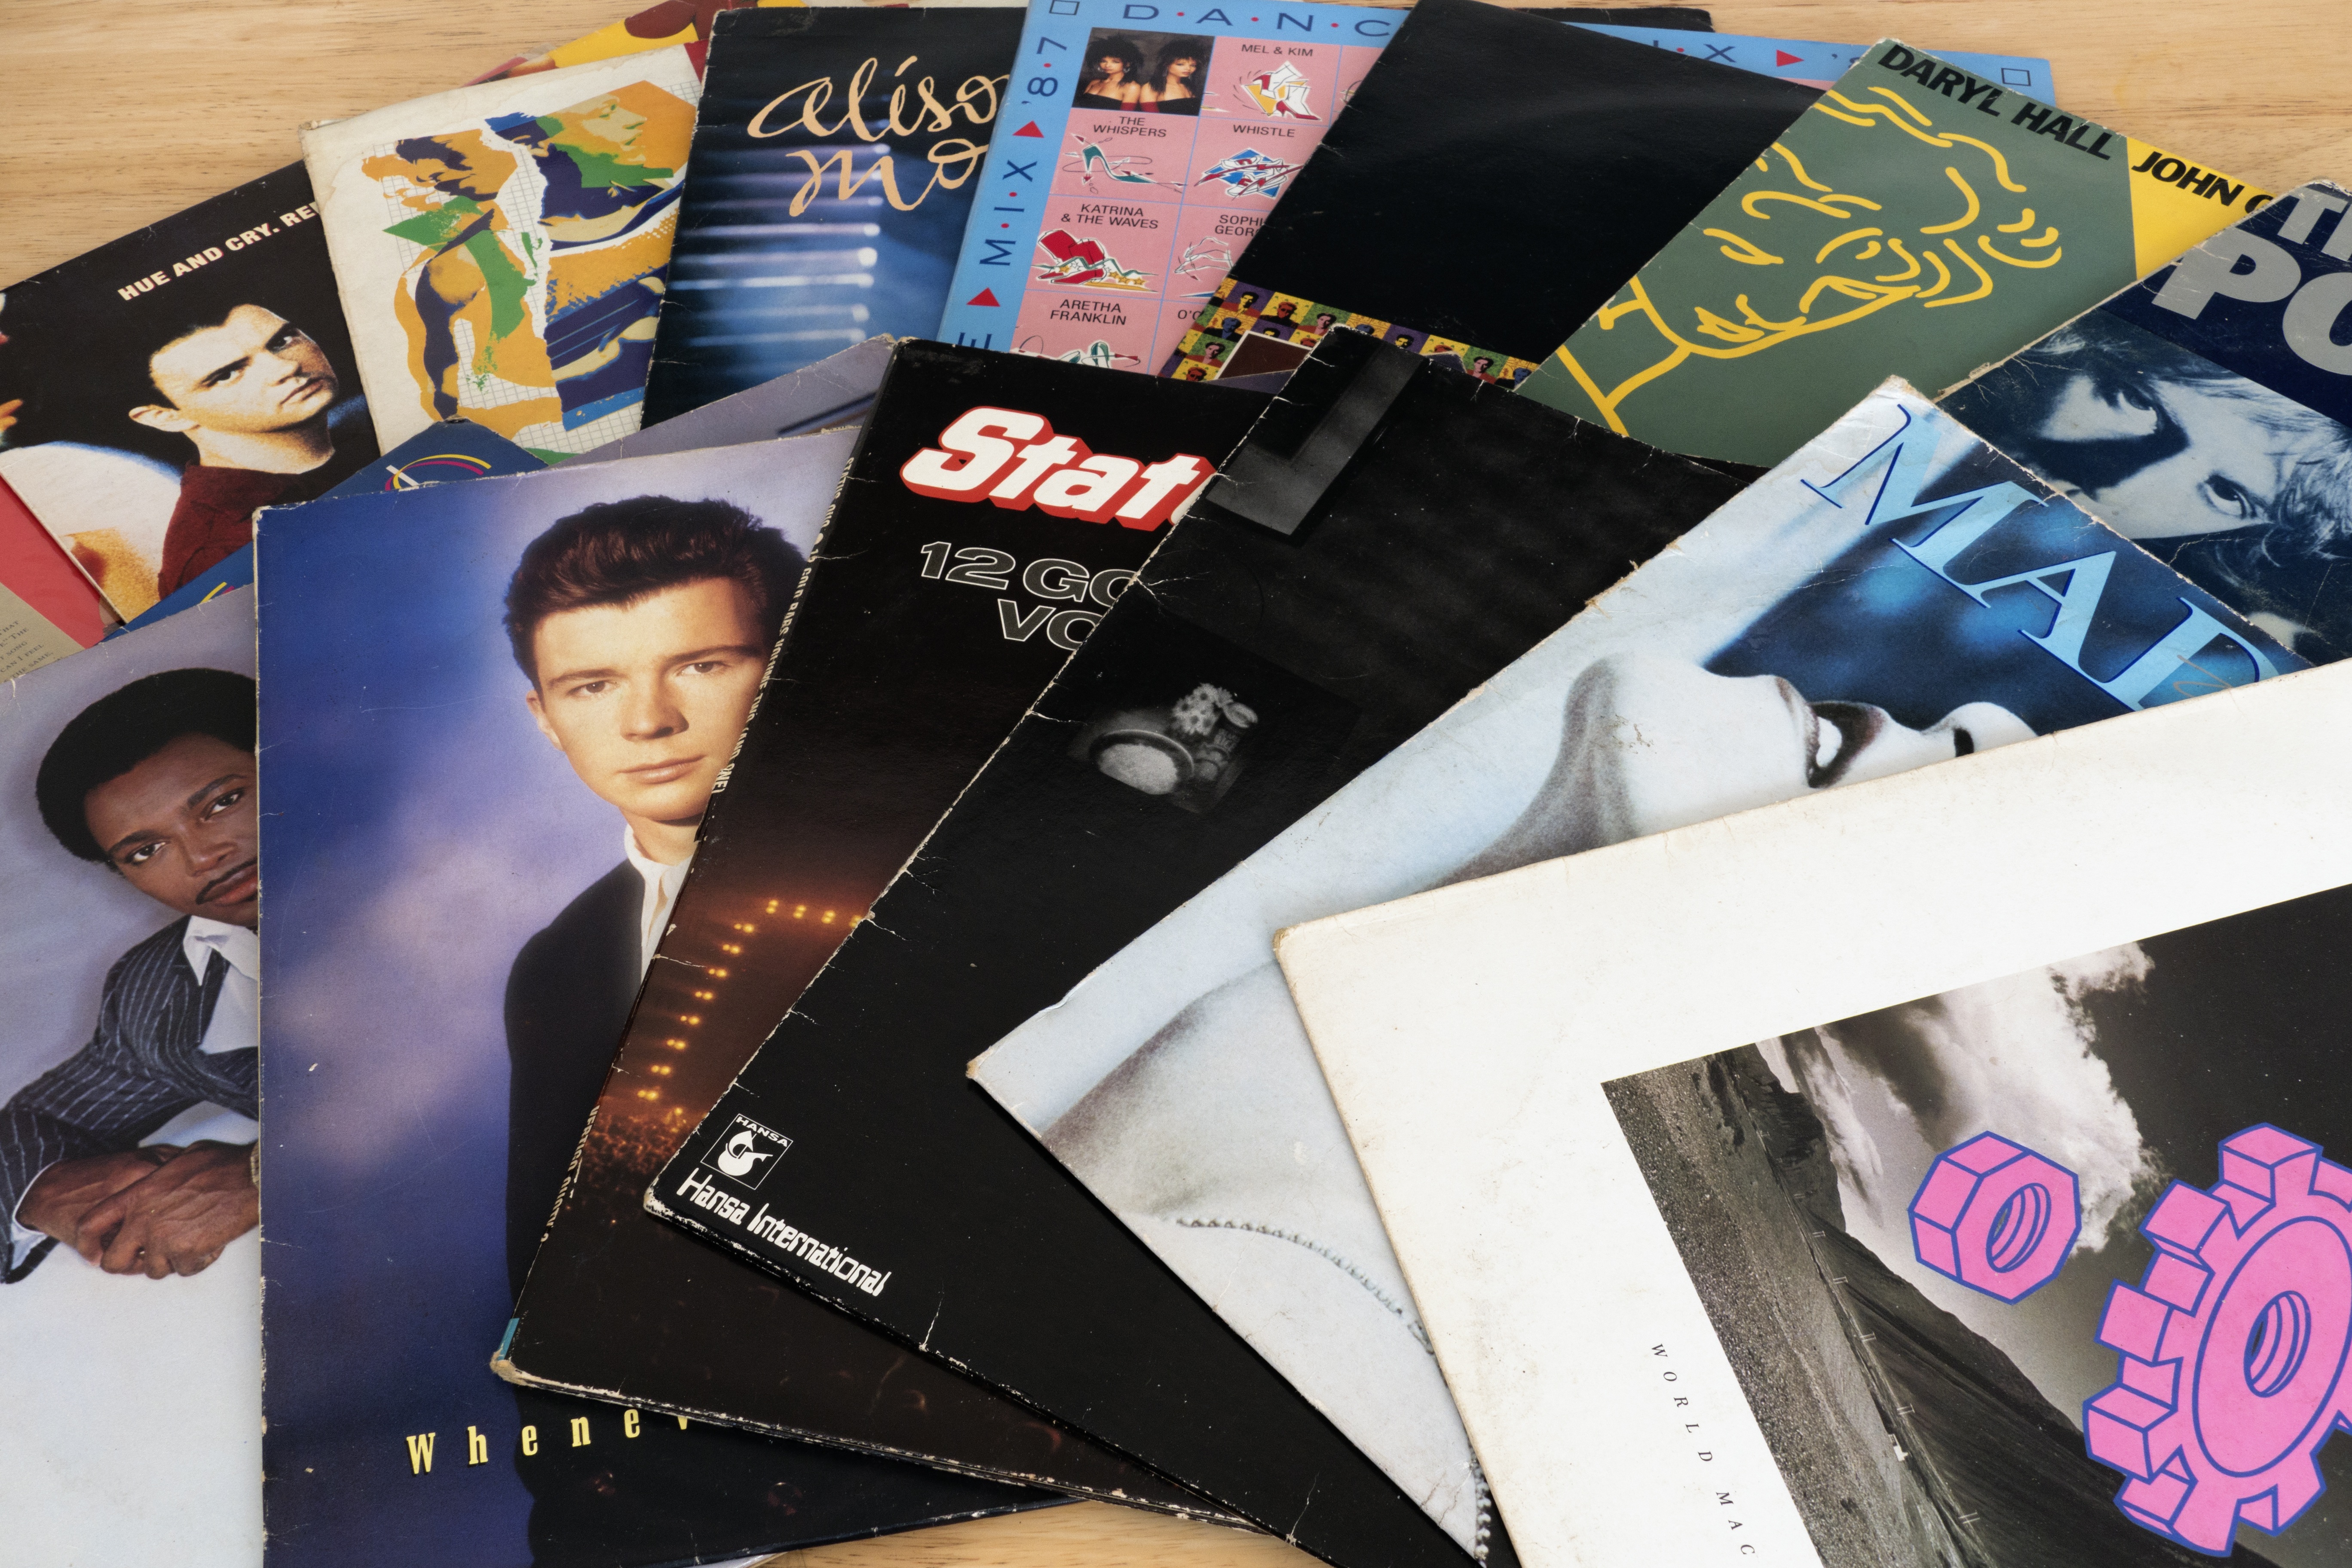
rock, music, vinyl, turntable, technology, track, vintage, play, retro, plastic, old, pattern, equipment, studio, plate, nostalgia, player, vinyl record, circle, label, brand, stereo, art, pop, album, design, audio, musical, media, sound, collage, scratch, records, turn, disk, information, song, spin, listen, entertainment, disc, glossy, data, groove, obsolete, gramophone, tune, eighties, 1980 s